Latvian pottery

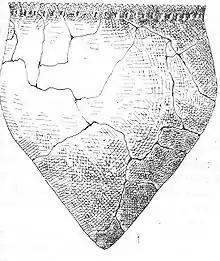
Pottery of the Narva culture

The Neolithic Pit–Comb Ware culture ( Comb Ceramic culture) that spanned the entire territory of modern-day Latvia derives its name from the pottery characteristic of the time – wares decorated with impressions of a comb-like object. Narva culture spanning the entire territory of modern-day Estonia and Latvia, as well as parts of Lithuania and Western Russia, is a subset of the larger Pit–Comb Ware culture.